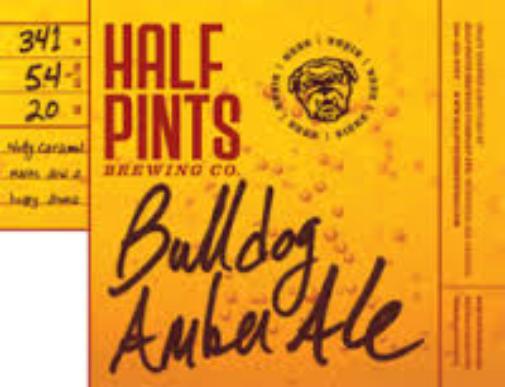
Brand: Half Pints
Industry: Food